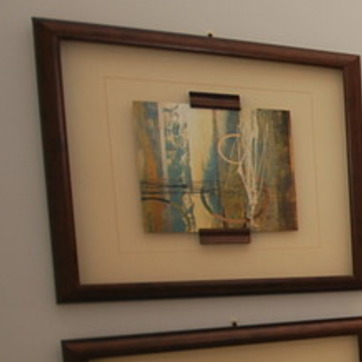
Material: glass